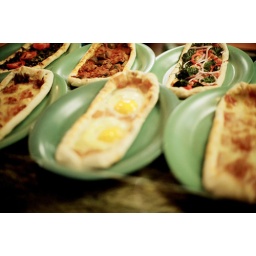
farmers market - some weird middle easter pizza concoction. i futzed the focus. the foreground was supposed to be in focus.